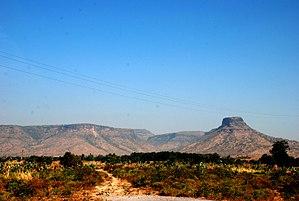
Montagne dans le nord du Cameroun
La Région du Nord est l'une des dix régions du Cameroun, située dans le nord du pays. Son chef-lieu est Garoua.